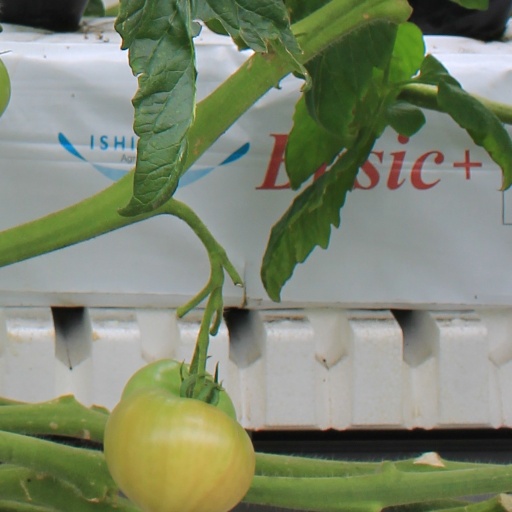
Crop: tomato